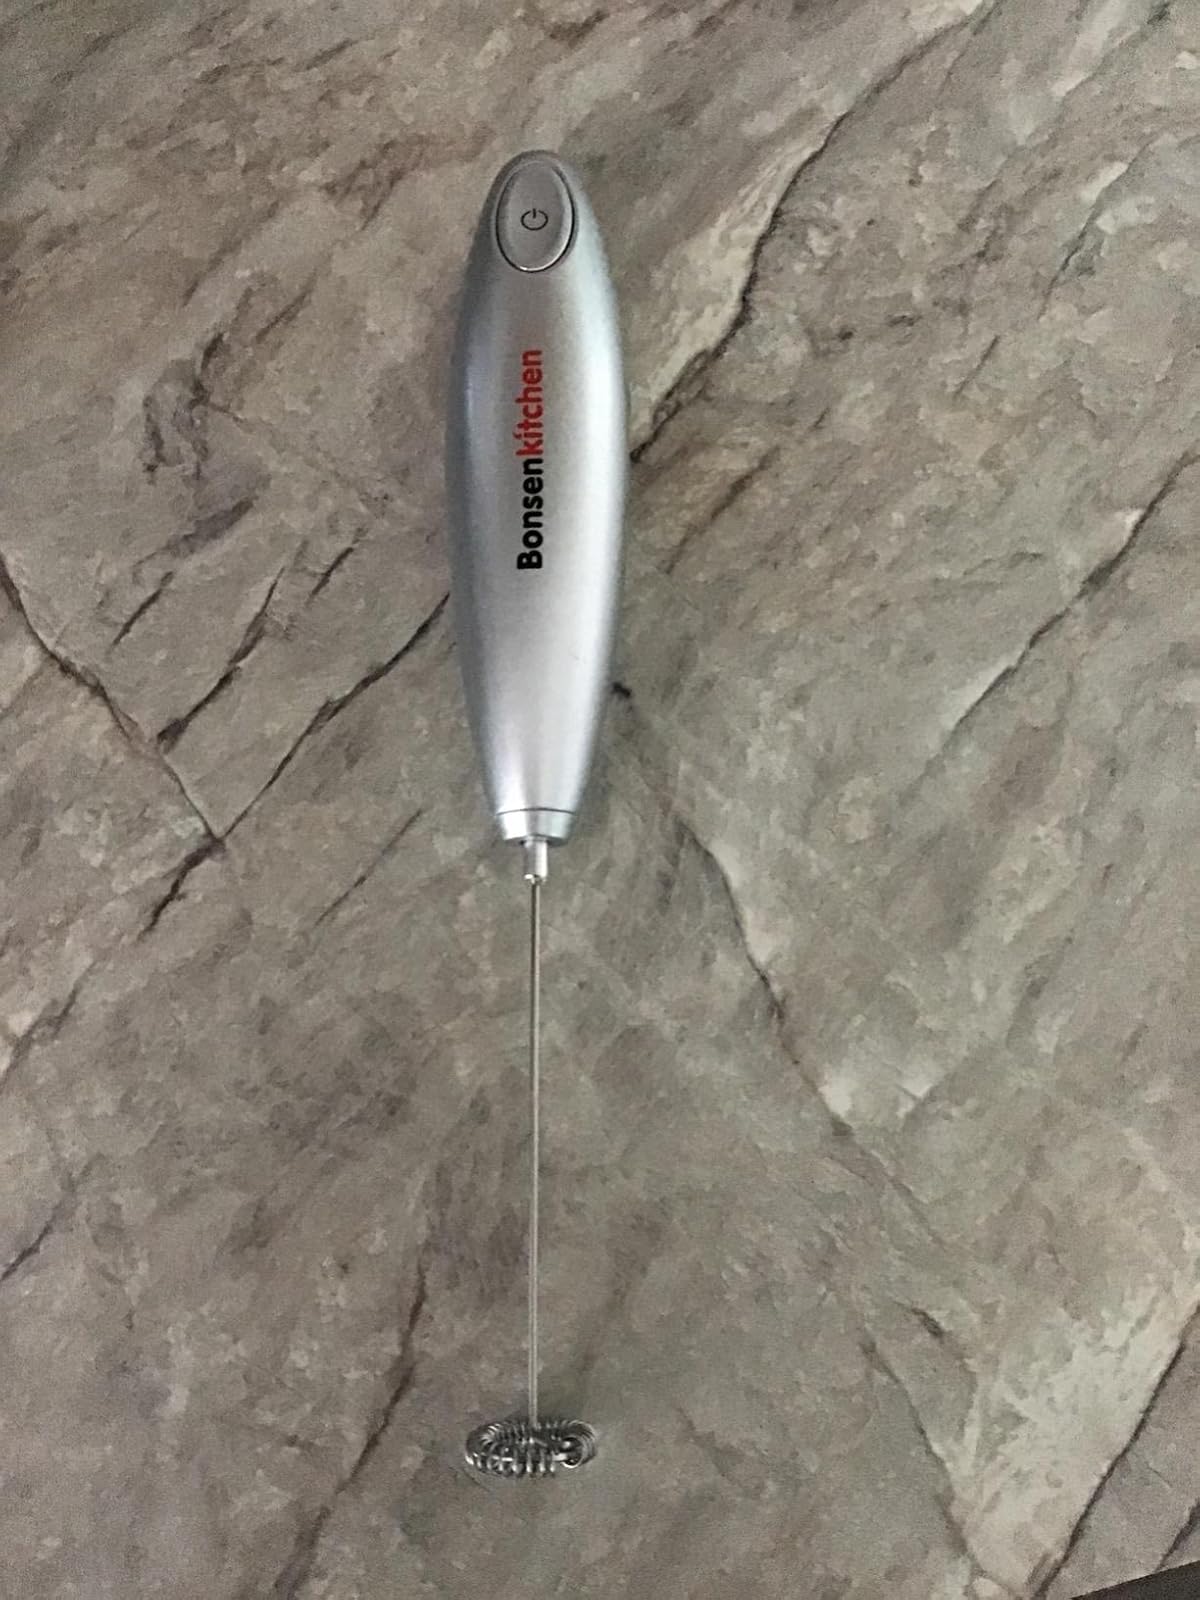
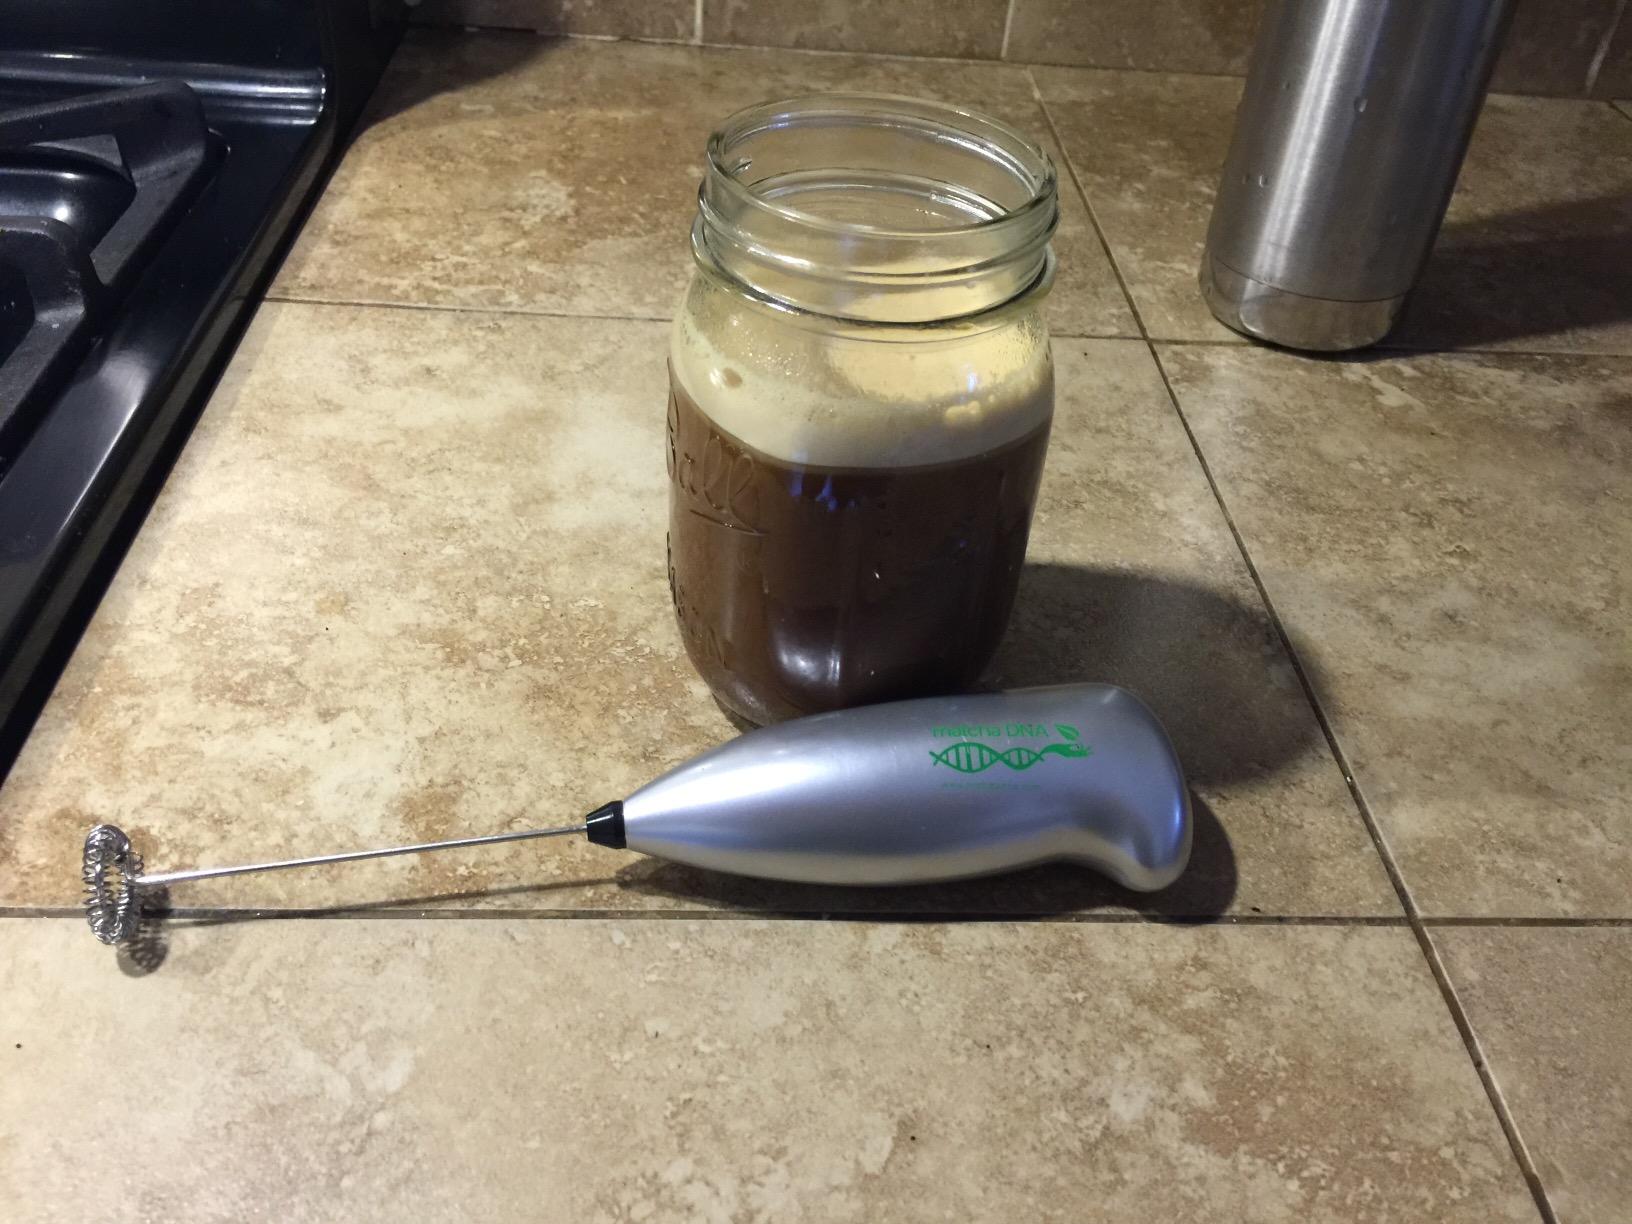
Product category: items_mixer
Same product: no